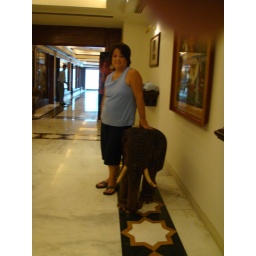
Sherrie posing with a wooden carved elephant at the hotel near the Taj Mahal.